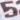
Number: 5